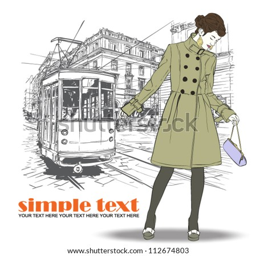
vector illustration of a fashion girl and old tram .